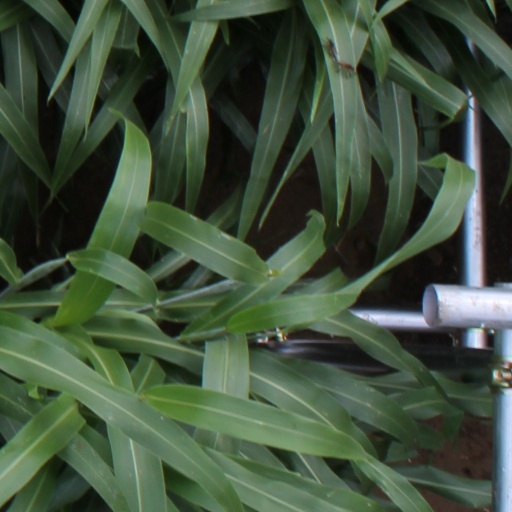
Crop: sorghum